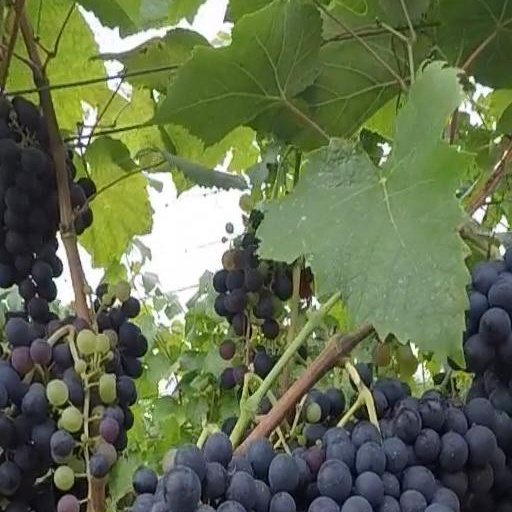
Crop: grape